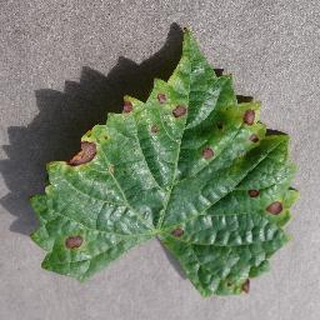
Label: grape_black_rot